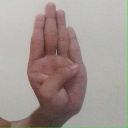
अक्षर: ब